Grierson's Raid

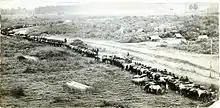
Grierson's raiders.

Around the same period, on April 21, 1863, Confederate cavalry commander Maj. Gen. Nathan Bedford Forrest (1821-1877), had however pursued and captured another Union Army cavalry raider, Col. Abel Streight (1828-1892), further east in Alabama following a different poorly supplied and poorly planned raid (Streight's Raid) by the generally more powerful and well-supplied Union Army.